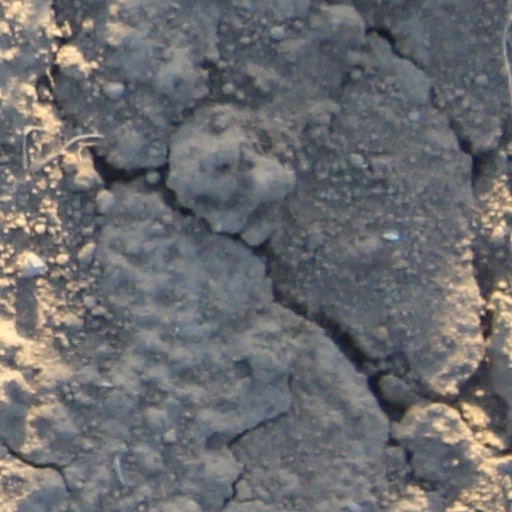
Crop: wheat